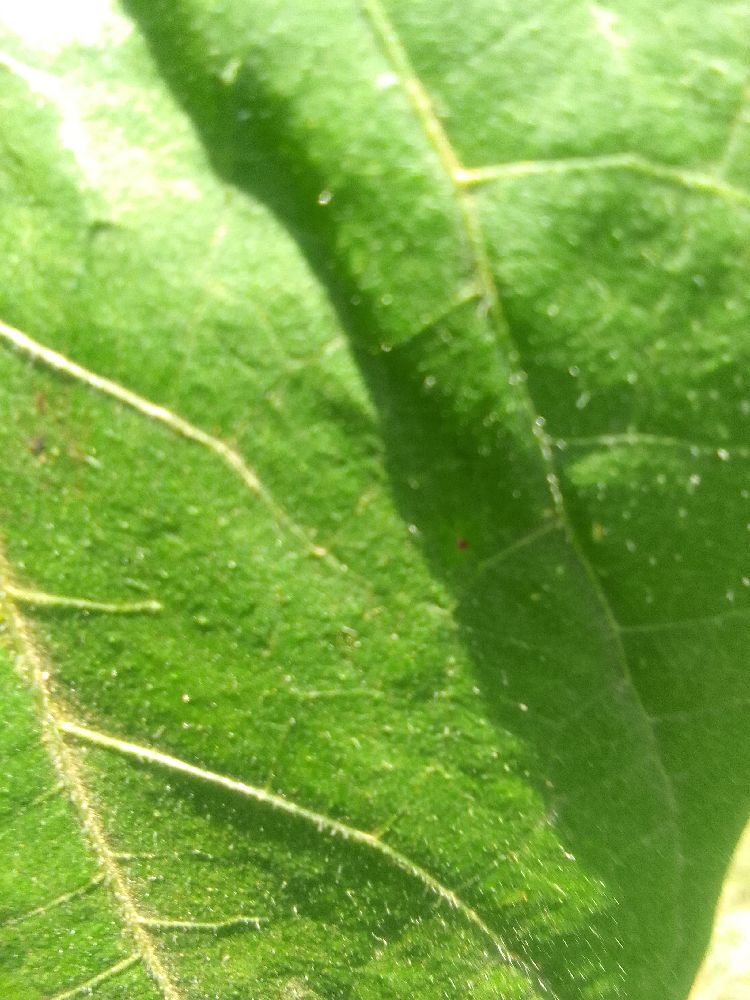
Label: healthy